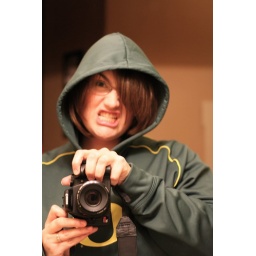
Snapped a few in the bathroom mirror just in case I didn't have a chance later.